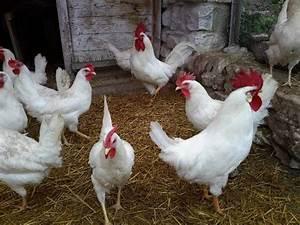
chicken